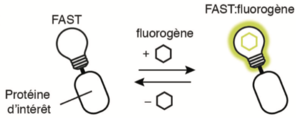
complexation réversible entre FAST et un fluorogène
FAST est une petite étiquette protéique qui permet le marquage fluorescent de protéines d'intérêt auxquelles elle est génétiquement fusionnée. Non fluorescente, contrairement aux protéines naturellement fluorescentes comme la GFP, elle peut s'associer sélectivement à un chromophore fluorogénique dérivé du 4-hydroxybenzylidène rhodanine, lui-même non fluorescent sous sa forme libre. C'est la complexation entre FAST et le fluorogène qui déclenche la fluorescence du système sous l'effet d'un double changement spectroscopique : augmentation du rendement quantique de fluorescence et déplacement vers le rouge de la bande d'absorption du fluorogène. FAST, petite protéine de 14 kDa, a été générée par évolution dirigée à partir de la protéine photoactive jaune. Le système FAST-fluorogène peut être utilisé en microscopie à fluorescence, en cytométrie en flux ou toute autre méthode fluorométrique pour explorer le vivant : biosenseurs, trafic de protéines, criblage à haut contenu, etc.